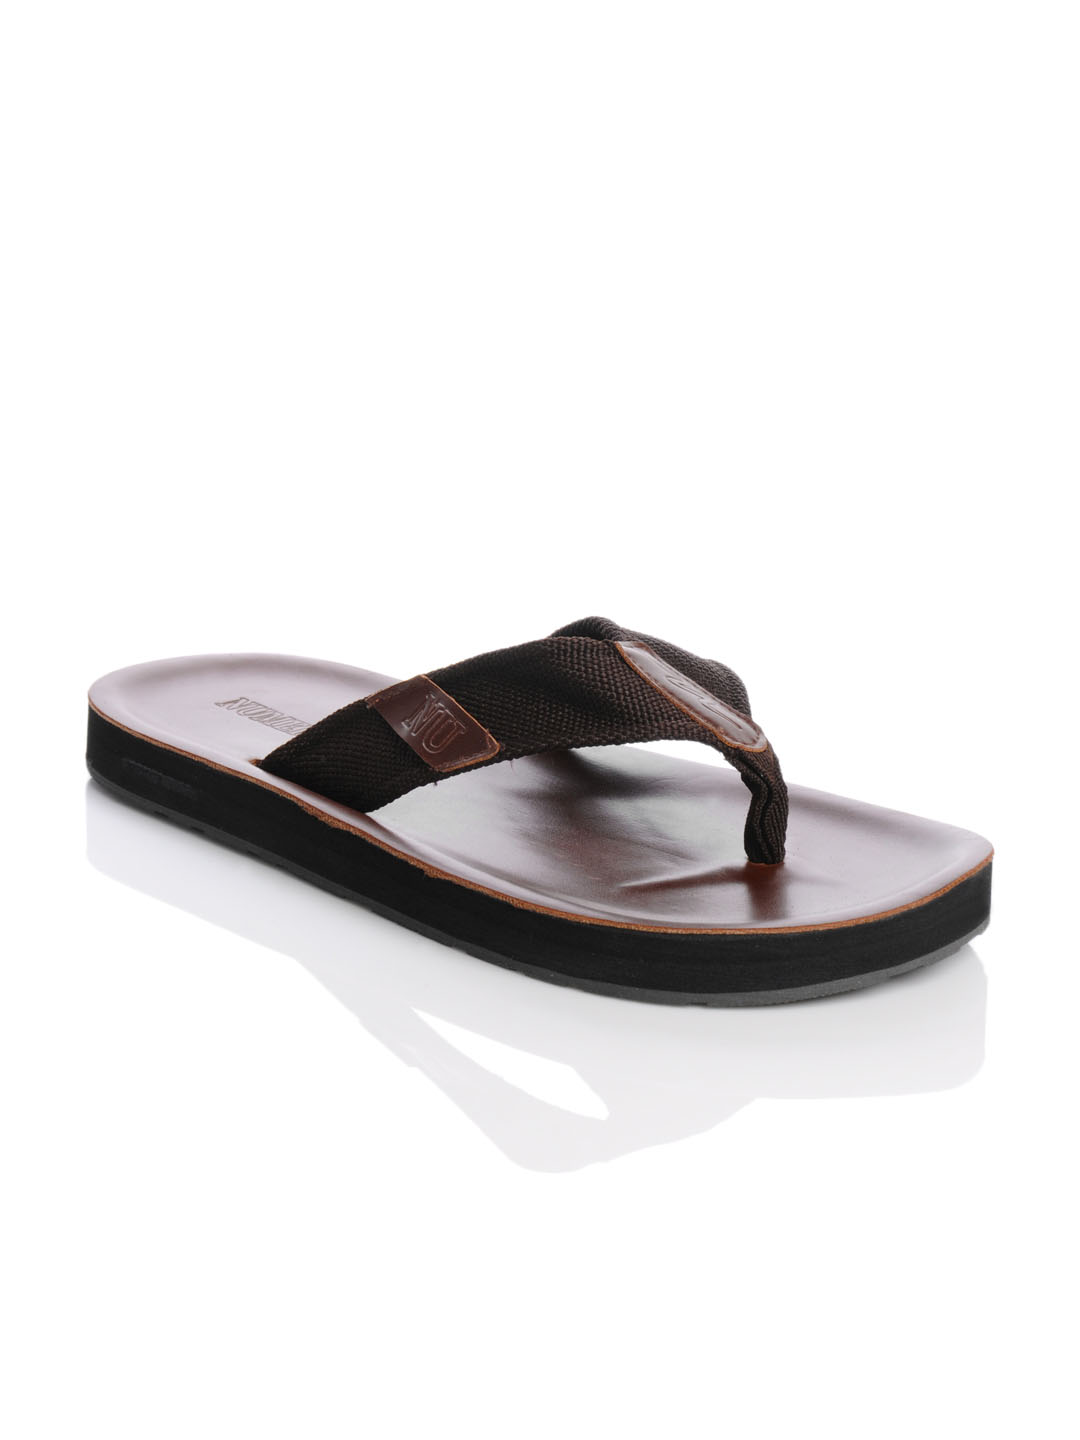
Numero Uno Men Brown Flip Flops
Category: Footwear / Flip Flops / Flip Flops
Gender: Men
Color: Brown
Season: Summer 2012
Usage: Casual